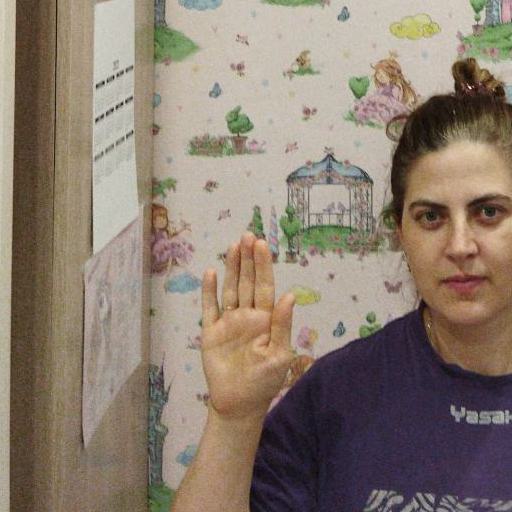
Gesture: stop